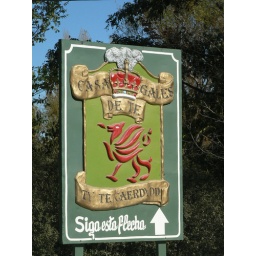
Casa de te - tea house sign in Gaiman - Argentina